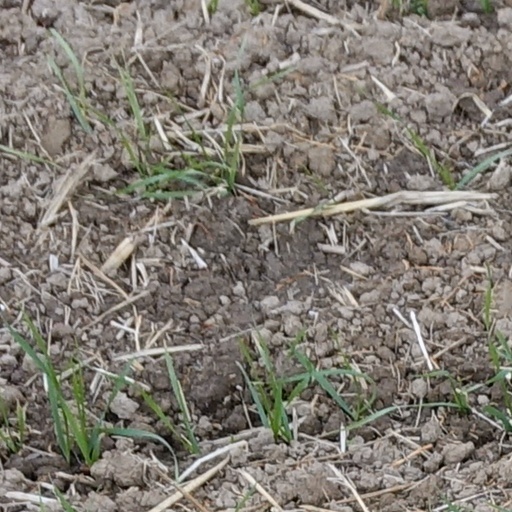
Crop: wheat